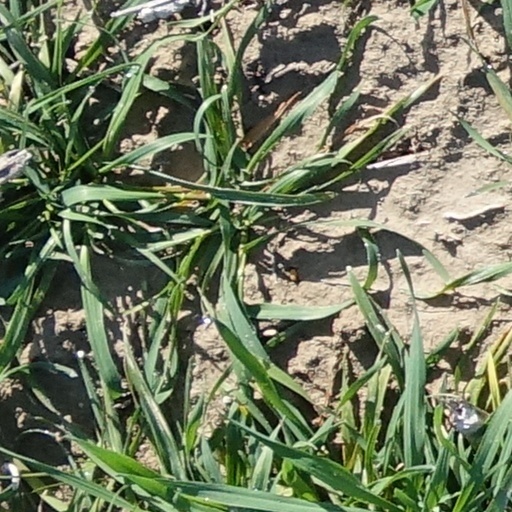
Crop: wheat